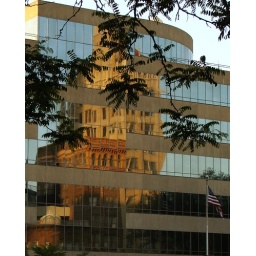
A city in a building in a country in a tree